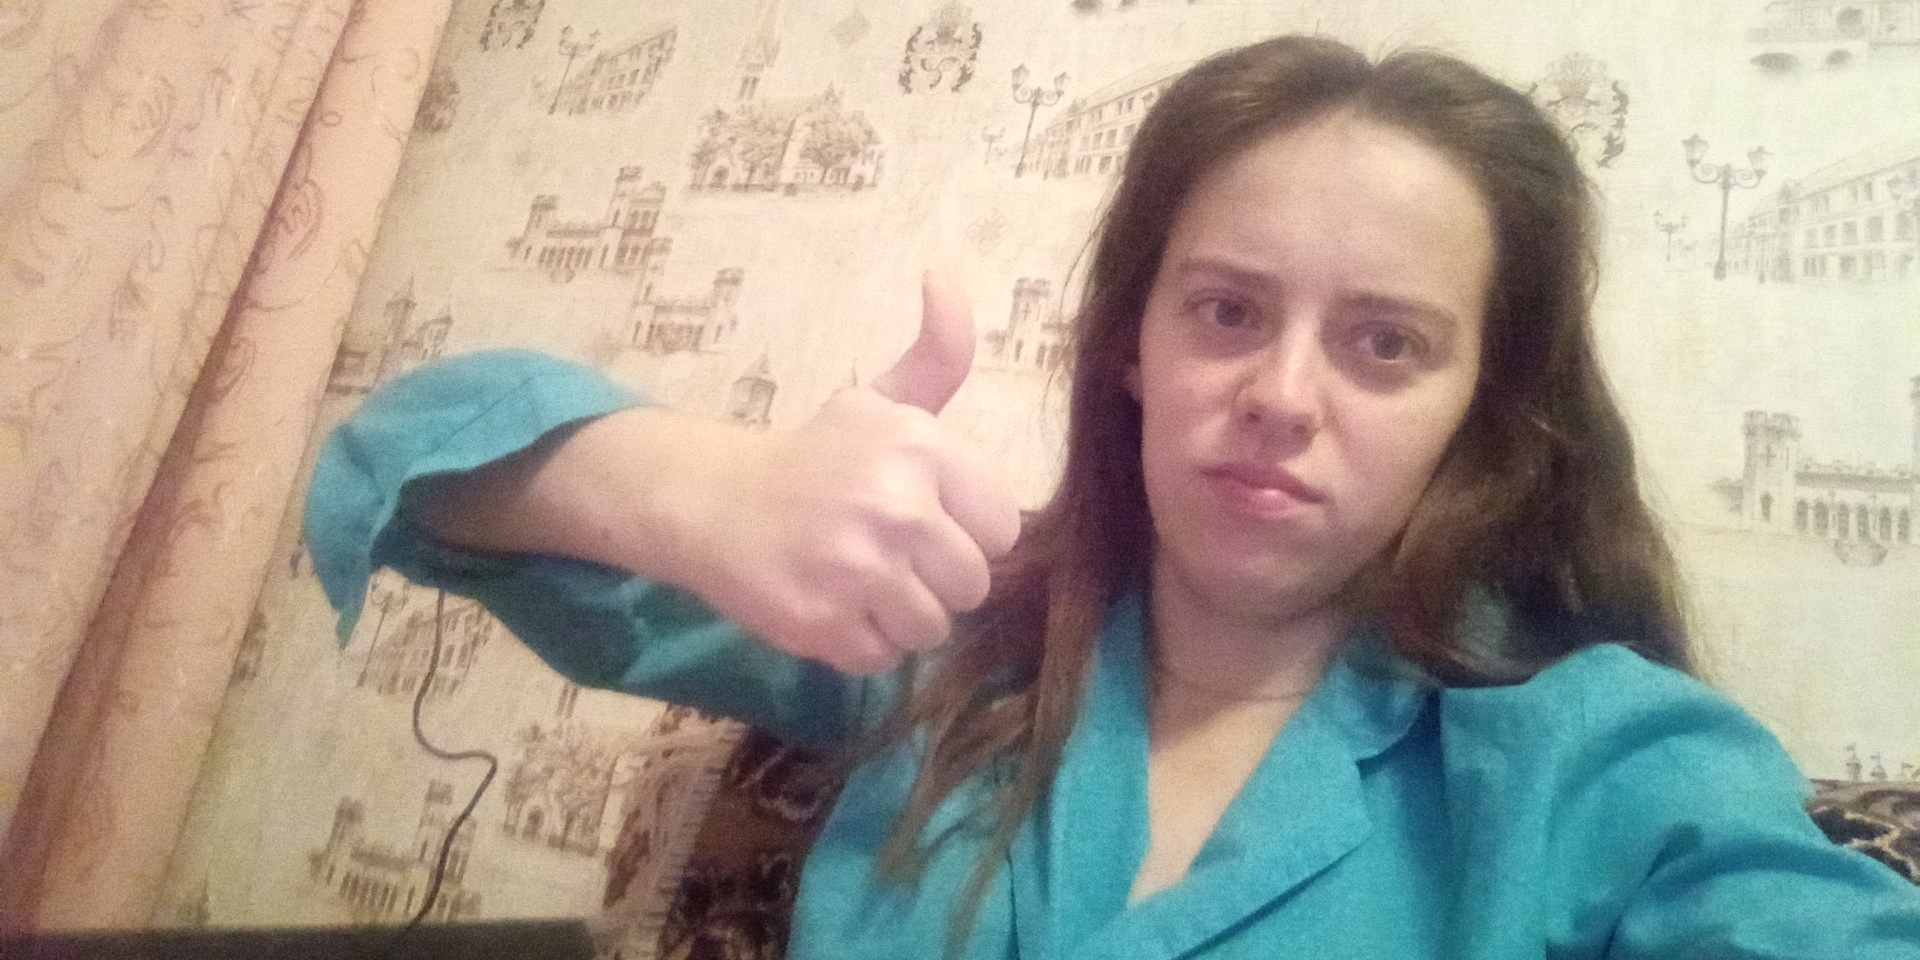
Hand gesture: like